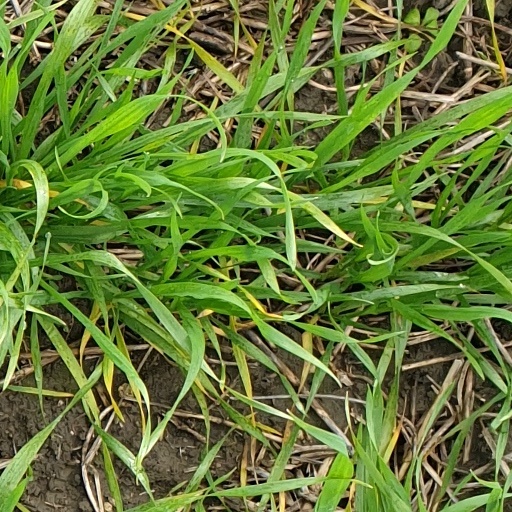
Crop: wheat